Our Friends in the North

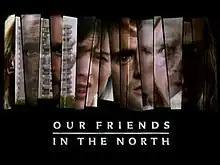
Opening title sequence of "Our Friends in the North"

Our Friends in the North is a British television drama serial produced by the BBC. It was originally broadcast in nine episodes on BBC2 in early 1996. Written by Peter Flannery, it tells the story of four friends from Newcastle upon Tyne over a period of 31 years, from 1964 to 1995. The story makes reference to certain political and social events which occurred during the era portrayed, some specific to Newcastle and others which affected Britain as a whole. These include general elections, police and local government corruption, the UK miners' strike of 1984–1985, and the Great Storm of 1987.